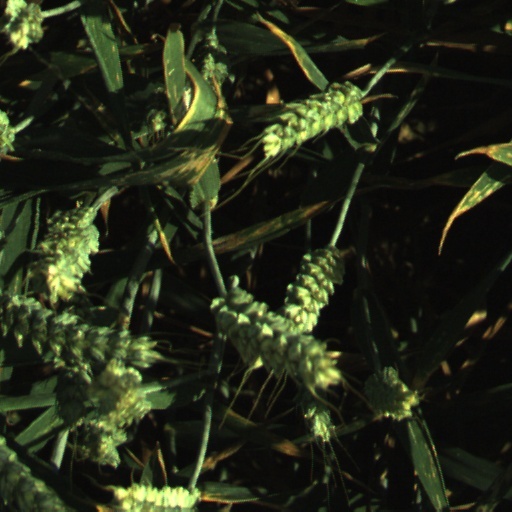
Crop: wheat